Discovery of the tomb of Tutankhamun

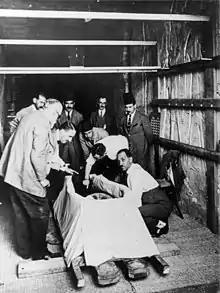
Douglas Derry makes the first incision in the examination of Tutankhamun's mummy, observed by several others including Pierre Lacau (far left), Carter (with magnifying glass) and Saleh Bey Hamdi (far right).

Several people, such as the author Marie Corelli and a psychic known as Cheiro, claimed to have warned Carnarvon of mortal peril before his death. Arthur Weigall, a former Egyptologist who was now the "Daily Mail" correspondent on the tomb, said he had observed Carnarvon joking as he entered the tomb and remarked "If he goes down in that spirit, I give him six weeks to live!" Later accounts, such as the recollections of the anthropologist Henry Field, claimed that an ancient text wishing death upon violators of the tomb was inscribed over its doorway or on an object within. No written curse has ever been documented in Tutankhamun's tomb, and although some Egyptian tombs did contain such curses, most are from non-royal tombs that predate Tutankhamun by centuries.